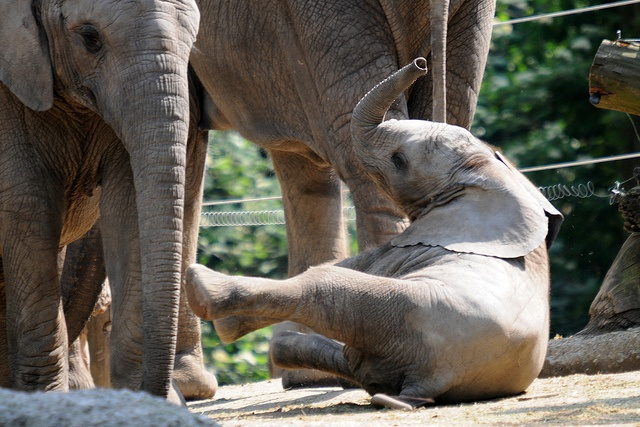
A elephant that is laying down in the dirt.
A baby elephant rolling around on the ground in front of other elephants.
A baby elephant that is laying on the ground looking at two larger elephants.
A baby elephant rolls on the ground by its parents in a zoo enclosure
The small elephant is underneath of the mama elephant.